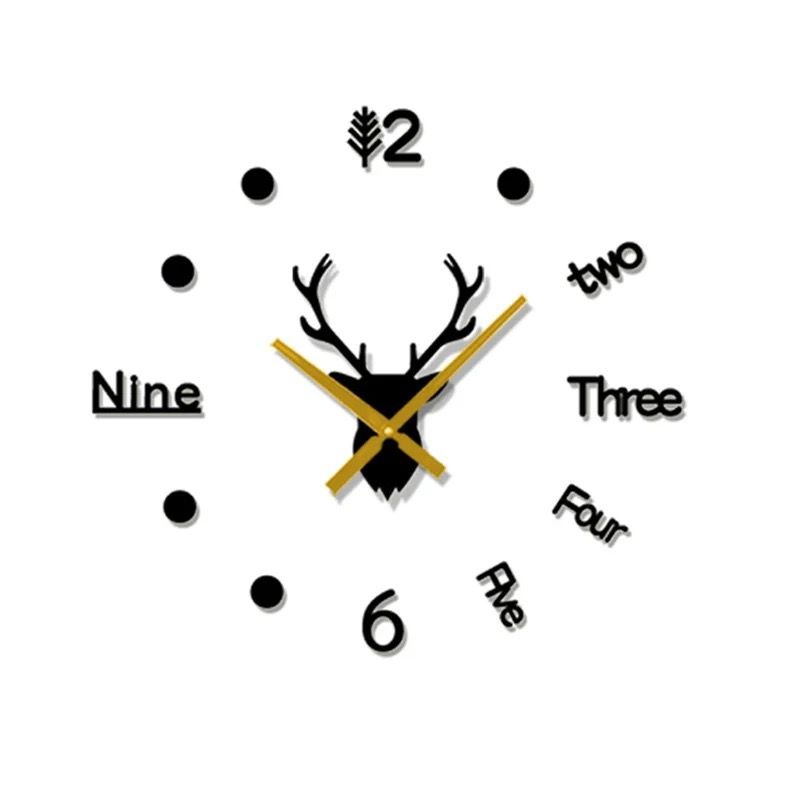
DIY clock
Brand: Alvina Interiors
Category: Home & Garden > Decor > Clock Parts > Clock Hands